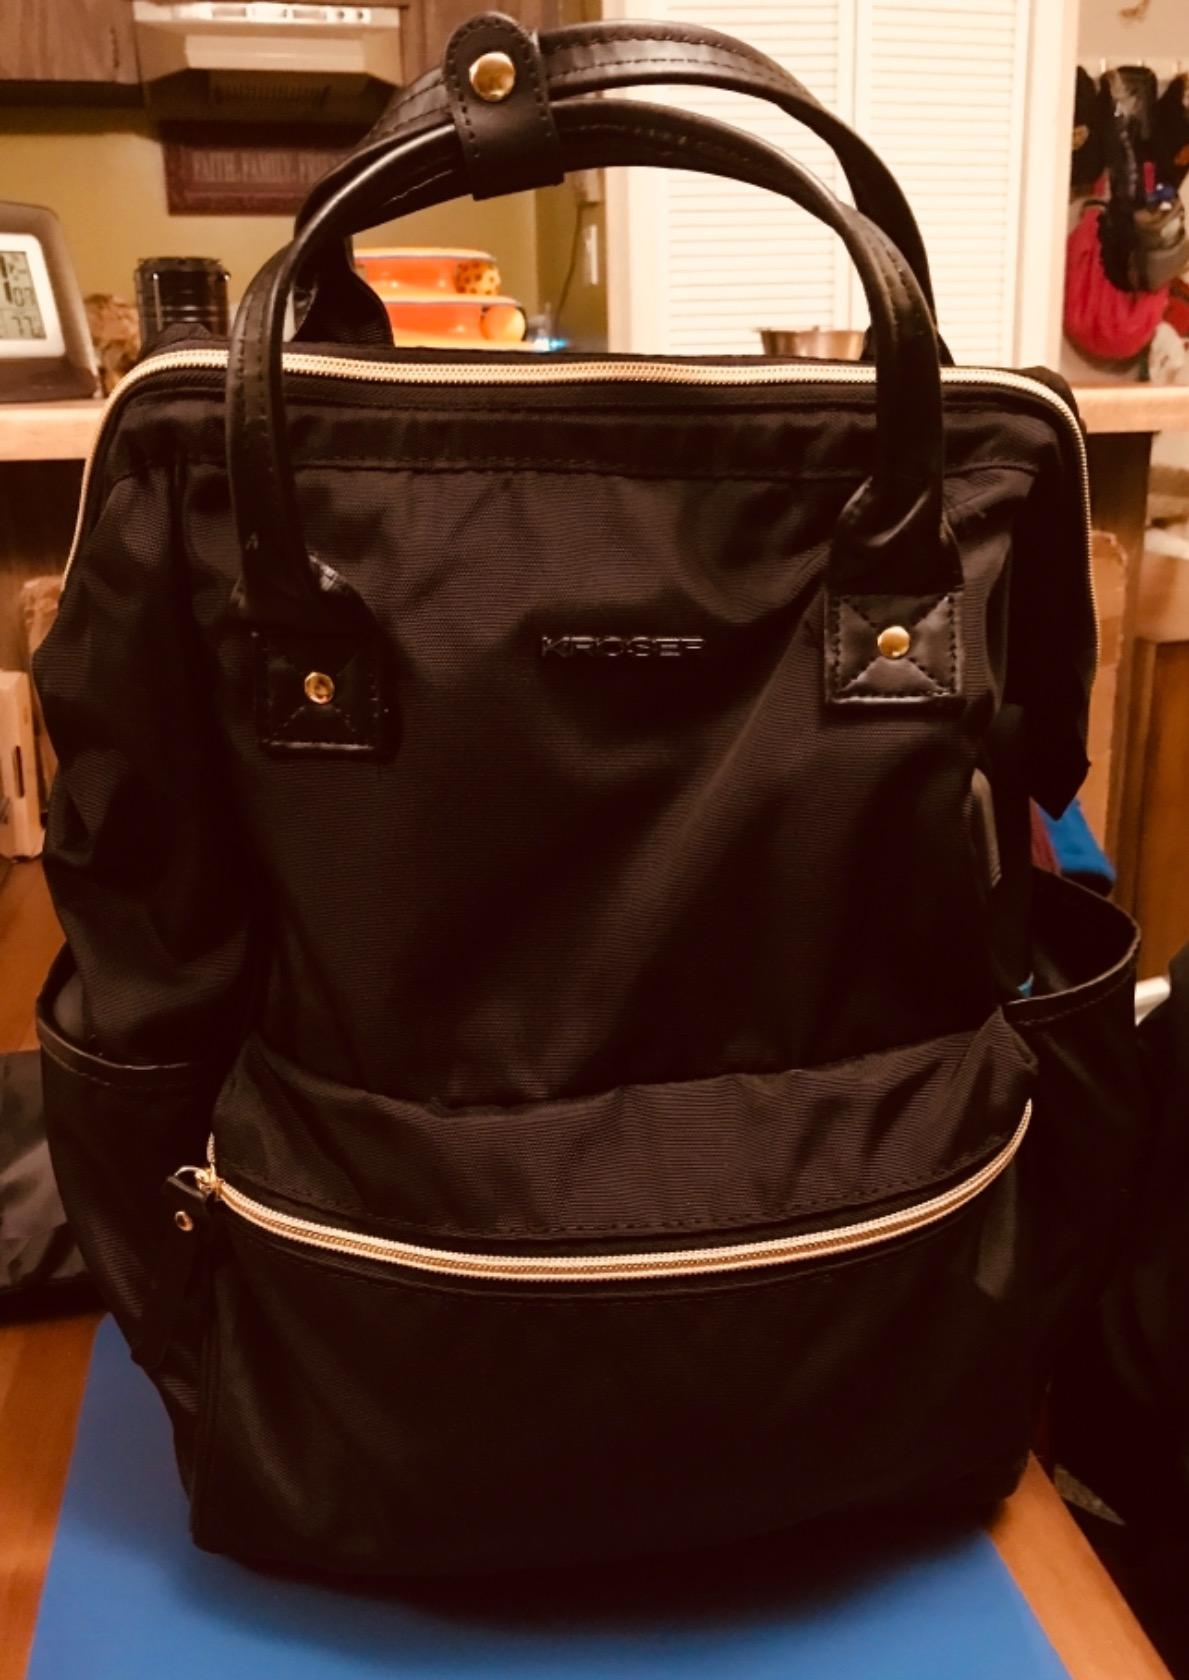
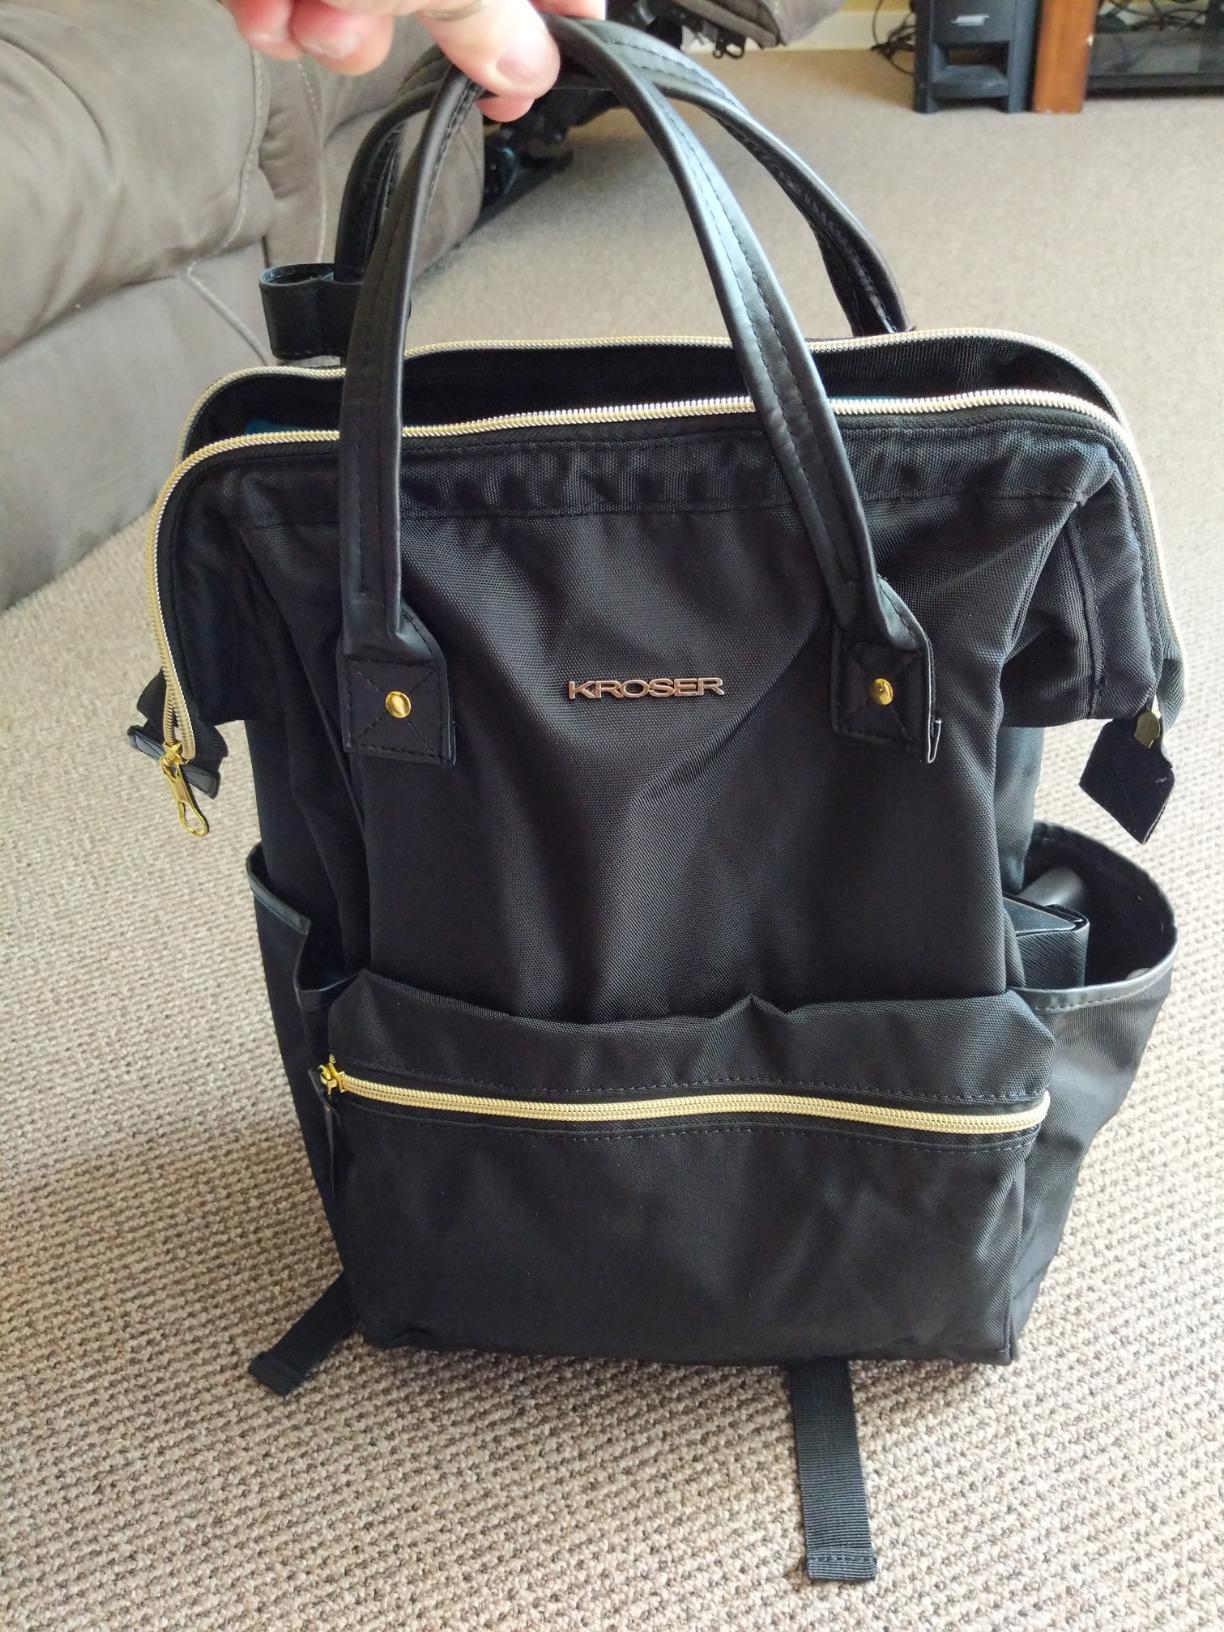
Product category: bag
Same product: yes